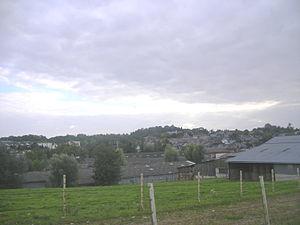
Rozoy-sur-Serre est une commune française située dans le département de l'Aisne, en région Hauts-de-France.